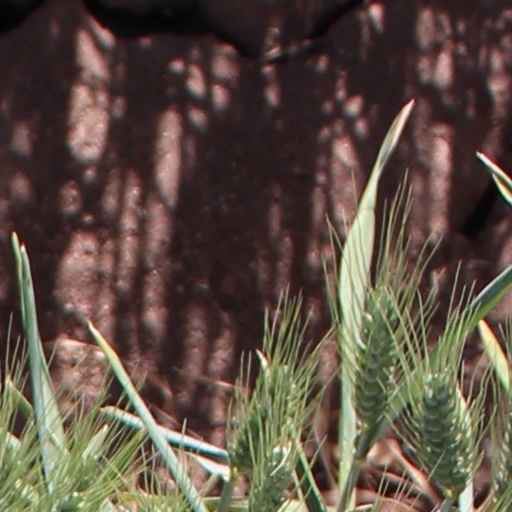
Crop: wheat